Virginia in the American Revolution

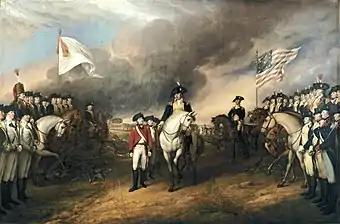
Surrender of Cornwallis at Yorktown (John Trumbull, 1797)

The Fifth Virginia Convention met on May 6, 1776 and declared Virginia a free and independent state on May 15, 1776. The convention instructed its delegates to introduce a resolution for independence at the Continental Congress. Richard Henry Lee introduced the measure on June 7. While the Congress debated, the Virginia Convention adopted George Mason's Bill of Rights (June 12) and a constitution (June 29) which established an independent commonwealth. Congress approved Lee's proposal on July 2 and approved Jefferson's Declaration of Independence on July 4.